Kris Wilson (American football)

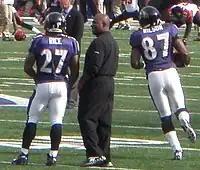
L/R: Running back Ray Rice, running backs coach Wilbert Montgomery, and Wilson before a 2011 game against the Cincinnati Bengals.

In 2011, Wilson signed with the Baltimore Ravens after Todd Heap was released. In an AFC Divisional playoff win against the Houston Texans, Wilson caught a one-yard touchdown pass from Joe Flacco.